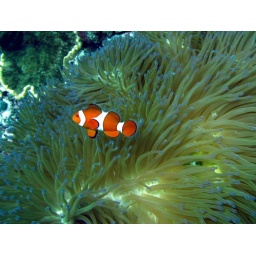
a clown fish posing in front of its home